Qianzhuang

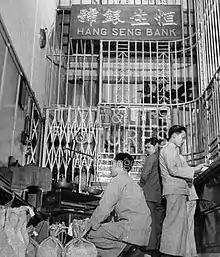
The Hang Seng Bank (恒生銀號) was founded in British Hong Kong in 1933 as a "yinhao" and later evolved into a commercial bank.

In January 2018 VoxChina issued an article comparing the data on "qianzhuang" and "diandan" in 137 counties in northern China, mostly in the Shandong province, in 1912 with the modern development of informal financial entities in the same region, particularly small loan companies ("xiao'e daikuan gongsi"), rotating savings and credit associations ("ROSCAs" or "hehui"), pawnshops, and (illegal) underground banks ("dixia qianzhuang") over the past couple of decades before the study and how these informal financial institutions both emerged and rapidly expanded. The analysis found a positive correlation between the density of historical financial institutions and the density of modern informal small loan companies.